Zarathrusta

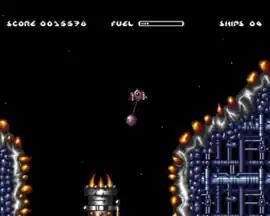
An example of gameplay in "Zarathrusta"

The gameplay of "Zarathrusta" is similar to that in the original game "Thrust", where the player controls a small spaceship that is constantly subject to gravity and the craft's inertia. The player has to rotate the spaceship, fire its weapons and thrust its engines to carefully navigate the planet's cavernous landscapes, retrieve the Klystron pod and escape to the orbiting mothership.